Samurai sauce

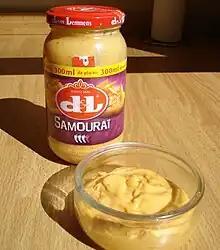
Samurai sauce

Samurai sauce is a Belgian condiment prepared from mayonnaise, ketchup, and harissa or sambal oelek commonly served with French fries. The sauce is also popular and widely used throughout France, and is not to be confused with the also popular Algerian sauce. There is indeed a version also called Algerian sauce which is similar to Samurai sauce, but with onions. According to Harry Pearson, author of "A Tall Man In A Low Land: Some Time Among the Belgians", mobile "friteries" in Belgium often have samurai sauce, with some making it their special item. In addition, many kebab restaurants have Samurai sauce as an available condiment.